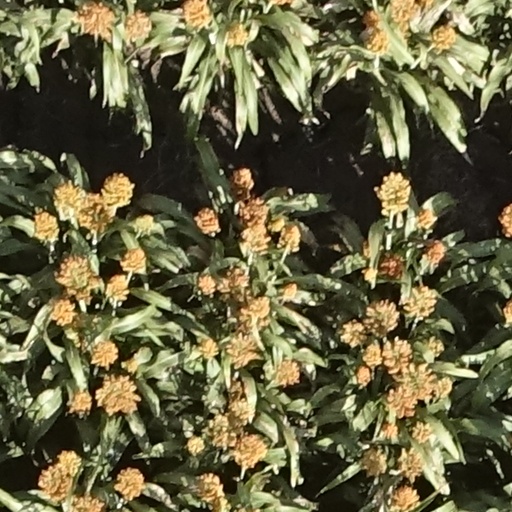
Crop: sorghum